List of Romanian-built warships of World War II

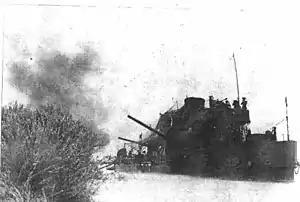
NMS "Mihail Kogălniceanu" in 1941

In 1907, despite lacking a dry dock, the Romanian shipyard at Galați was able to co-build a class of four 700-ton river monitors for the Romanian Danube Flotilla: the "Mihail Kogălniceanu" class. The four vessels of this class were built in sections at STT in Austria-Hungary, transported to Romania then assembled and launched at Galați. Each monitor had an overall armour thickness of 70–75 mm. During World War II, all four monitors were fitted for service at sea as anti-submarine escorts, each being armed with three 120 mm naval guns in single armored turrets, one 76 mm naval/AA gun, two 47 mm naval guns and two depth charge throwers (one of 760 mm and the other of 700 mm). The four warships were in service throughout both world wars. "Mihail Kogălniceanu" engaged in battle and damaged two Soviet river monitors during the first month of "Operation Barbarossa". She also shot down one Soviet aircraft on 29 June 1941.